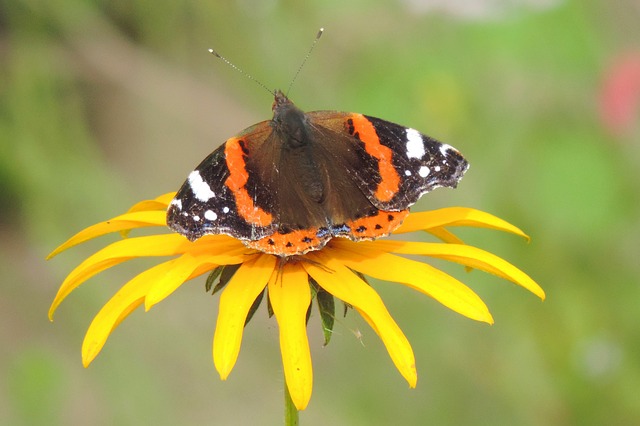
Label: farfalla